Jean Feuilley

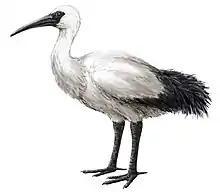
Réunion Ibis (Threskiornis solitarius). Based on fossil elements, recent restorations by Julian Hume and Jean-Michel Probst, 17th century written accounts by Dubois, Carré, Feuilley, Tatton, and Melet, as well as extant relatives in the same genus. Per Cheke, A. S.; Hume, J. P. (2008). Lost Land of the Dodo: An Ecological History of Mauritius, Réunion & Rodrigues.

Jean Feuilley was a pilot engineer and cartographer who was sent to Réunion by the French East India Company to investigate the possibility of agricultural and marine exploitation. He arrived in the island in 1704 and the following year returned to France. His "Mission à l’île Bourbon du sieur Feuilley en 1704" (published 1705) contains among other things descriptions of now-extinct bird species, like the Réunion kestrel and the Réunion ibis.